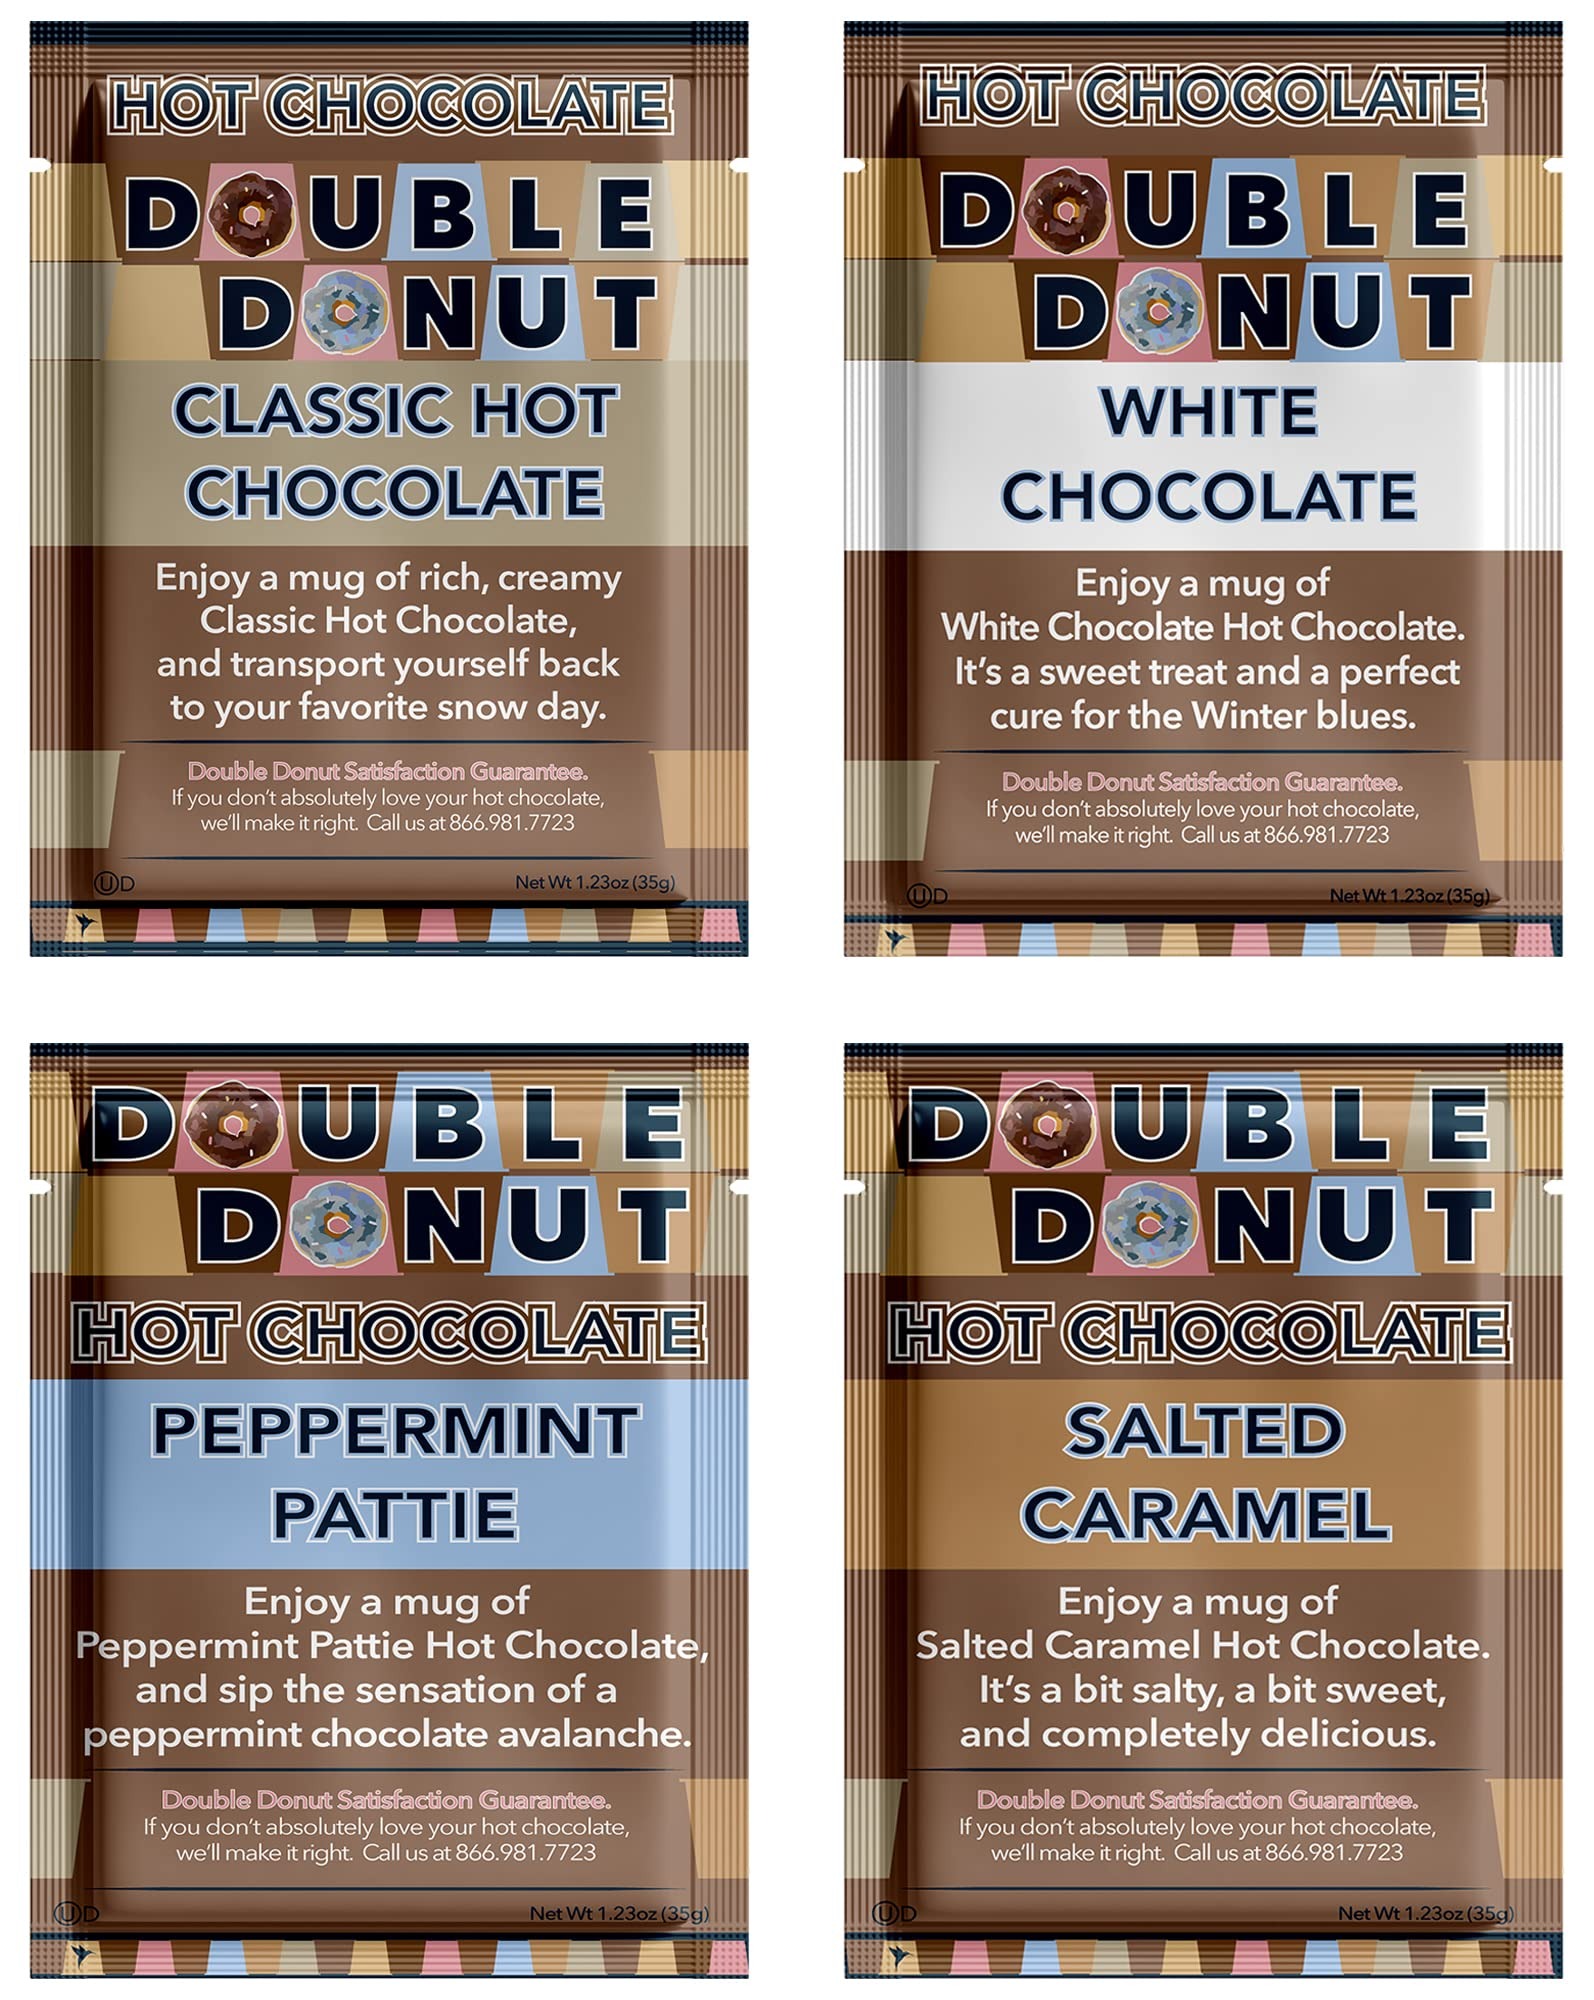
Item Name: Gourmet Hot Cocoa Mix Variety Pack - 32 Count, Including Classic, White Chocolate, Salted Caramel, & Peppermint Flavors Sets
Bullet Point 1: DELICIOUS FLAVORED HOT COCOA MIXES: Hot chocolate variety pack includes 8 packets of the 4 most popular flavored hot chocolate mix packets - classic chocolate, salted caramel hot cocoa, white chocolate hot chocolate, and hot chocolate mint packets.
Bullet Point 2: HOT CHOCOLATE PACKS BURSTING WITH CHOCOLATEY FLAVOR: Each flavored hot chocolate mix in this gourmet hot cocoa sampler is infused with a flavor profile that tastes exactly as described, & blends perfectly with the dark chocolate cocoa notes.
Bullet Point 3: PERFECT GOURMET HOT CHOCOLATE GIFT SET: Looking for holiday hot chocolate gift sets? Our hot cocoa variety pack is a great and affordable gift for the hot cocoa lovers in your life - 4 exciting premium hot chocolate flavors to savor and enjoy
Bullet Point 4: HOT CHOCOLATE PACKETS BULK VARIETY PACK: Save time and money with this 32 count bulk hot chocolate mix family pack. No need to reorder too often, while keeping things exciting with the assorted instant hot chocolate flavored pack.
Bullet Point 5: COCOA MIX PACKETS FOR EVERYONE: Double Donut's hot chocolate mix packets are certified kosher and dairy. You can use our mixed variety hot cocoa sets to discover your favorites and then order those instant hot chocolate packets individually.
Value: 39.36
Unit: Ounce

Price: 32.99